Avaya IP Phone 1140E

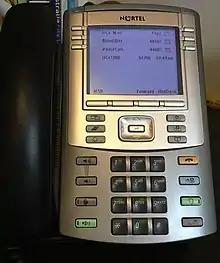
Earlier Nortel version

The 1100 series of phones was originally manufactured in 2008 as an evolution of the 2004 IP phone series phones from Nortel. As such it began as a UNIStim only phone which meant that the phone was primarily supported with only Nortel manufactured voice PBX systems.